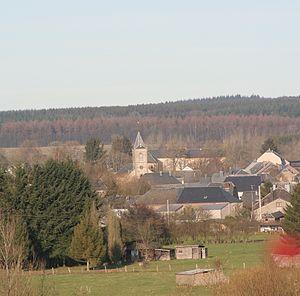
Les Bulles est une section de la ville belge de Chiny située en Région wallonne dans la province de Luxembourg.